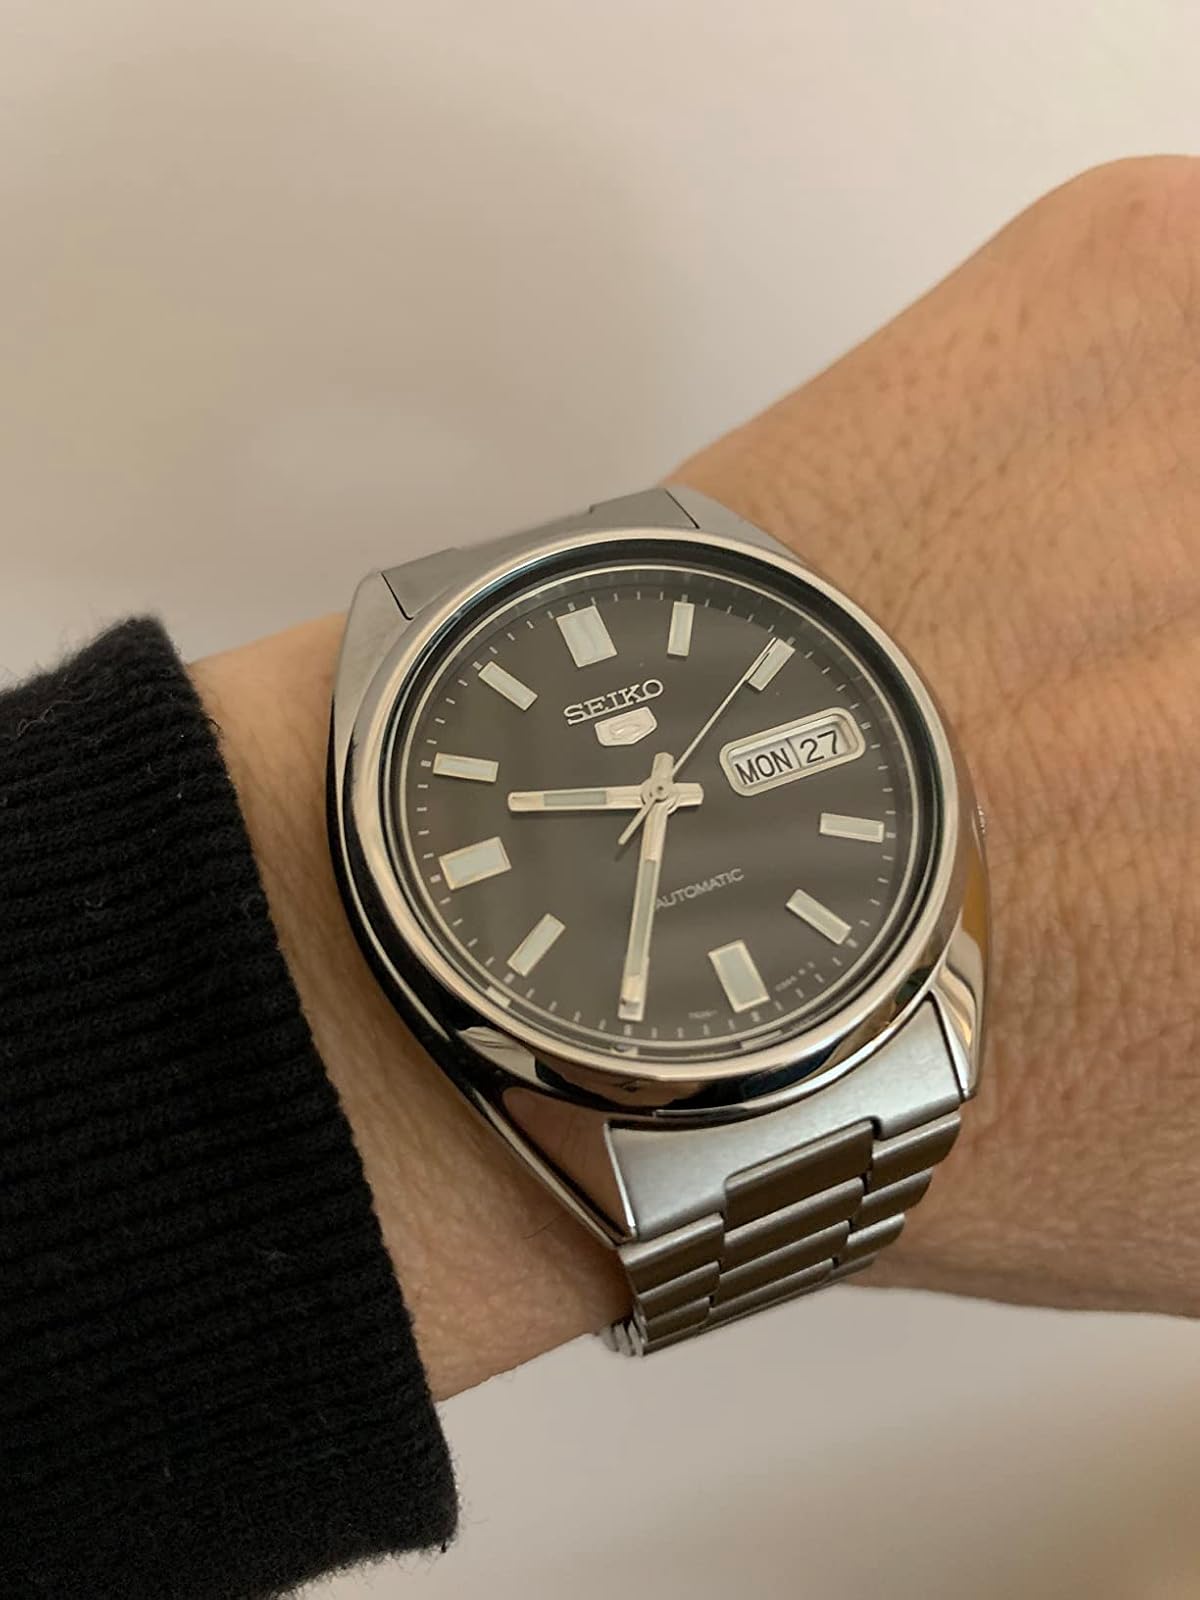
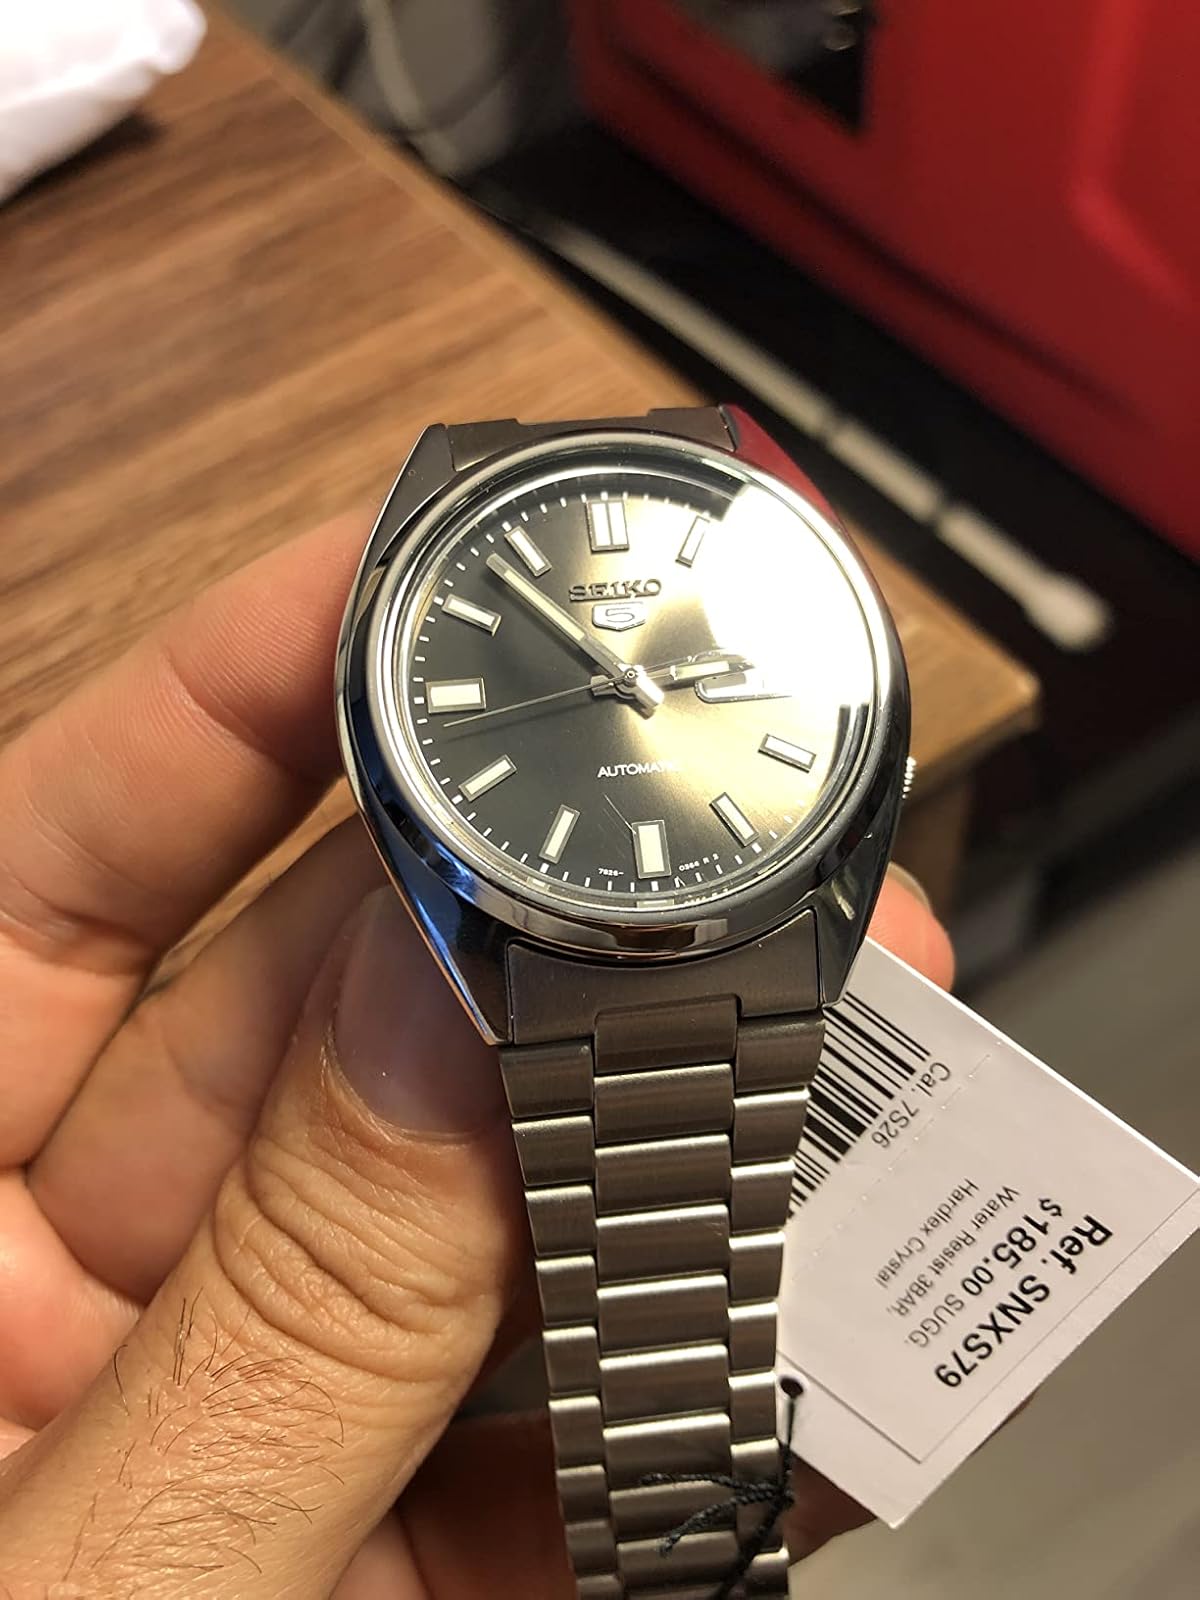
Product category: accessories_watch
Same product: yes